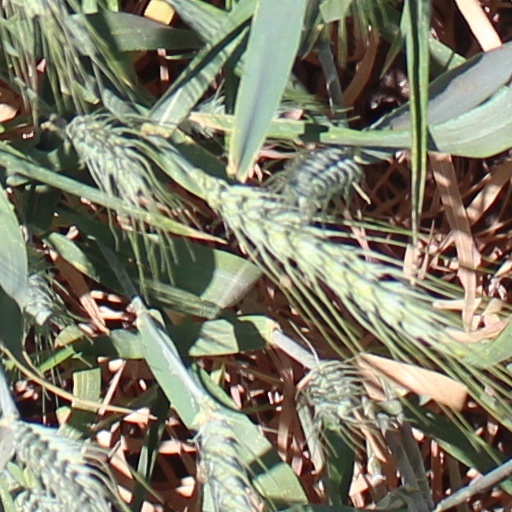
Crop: wheat